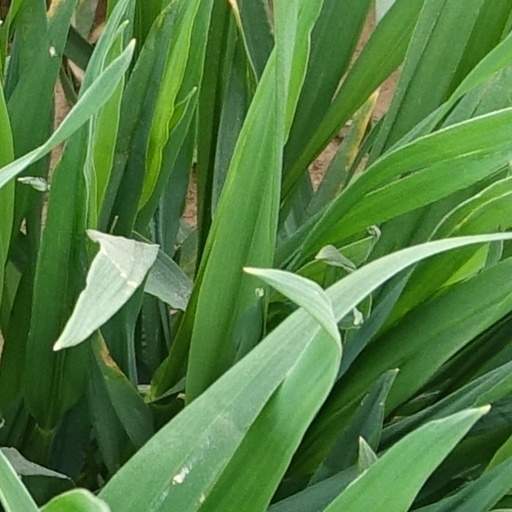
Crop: wheat